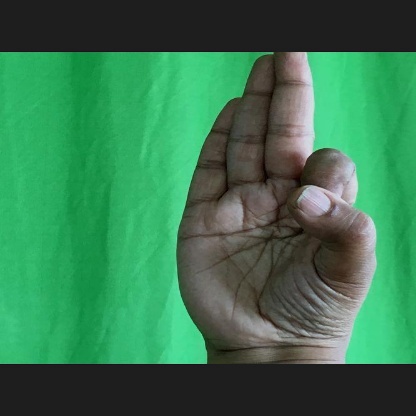
Mudra: Aralam